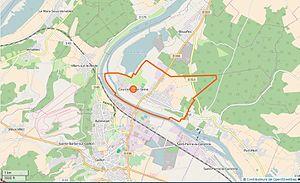
Courcelles-sur-Seine Limite communale This map was created from OpenStreetMap project data, collected by the community. This map may be incomplete, and may contain errors. Don't rely solely on it for navigation.
Courcelles-sur-Seine est une commune française située dans le département de l'Eure en région Normandie.